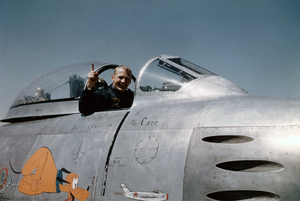
Buzz Aldrin, né Edwin Eugene Aldrin Jr., le 20 janvier 1930 à Glen Ridge dans le New Jersey aux États-Unis, est un militaire, pilote d'essai, astronaute et ingénieur américain. Il effectue trois sorties dans l'espace en tant que pilote de la mission Gemini 12 de 1966 et, en tant que pilote du module lunaire Apollo de la mission Apollo 11 de 1969, il est, avec le commandant de la mission Neil Armstrong, l'un des deux premiers humains à marcher sur la Lune.